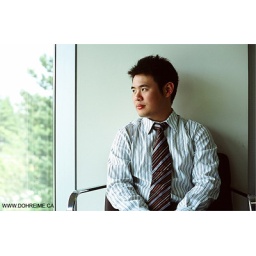
He's stairing out the window while wearing a striped dress shirt by Hermes, $120, Hermes striped tie, $780.